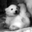
Label: bear